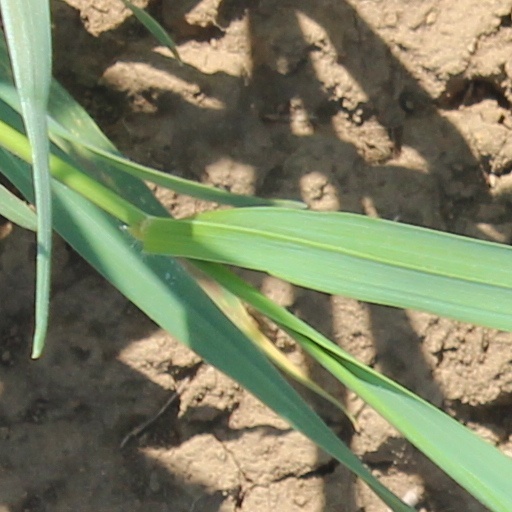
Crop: wheat